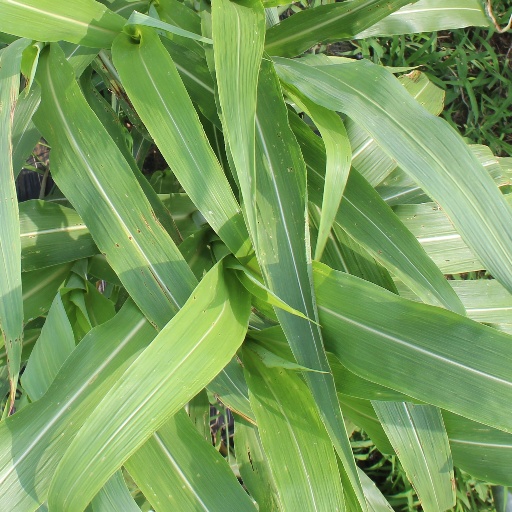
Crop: sorghum